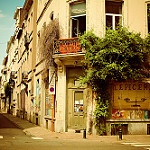
Label: street